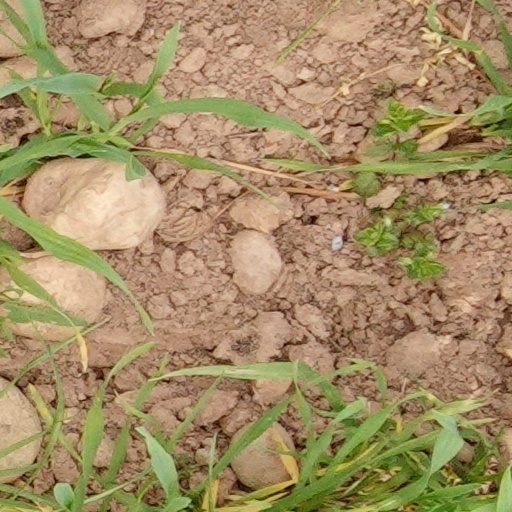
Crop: wheat